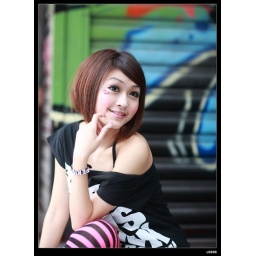
Weisi dressed cool and sexy clothing to show the fashion style in Simen street of Taipei that was charming